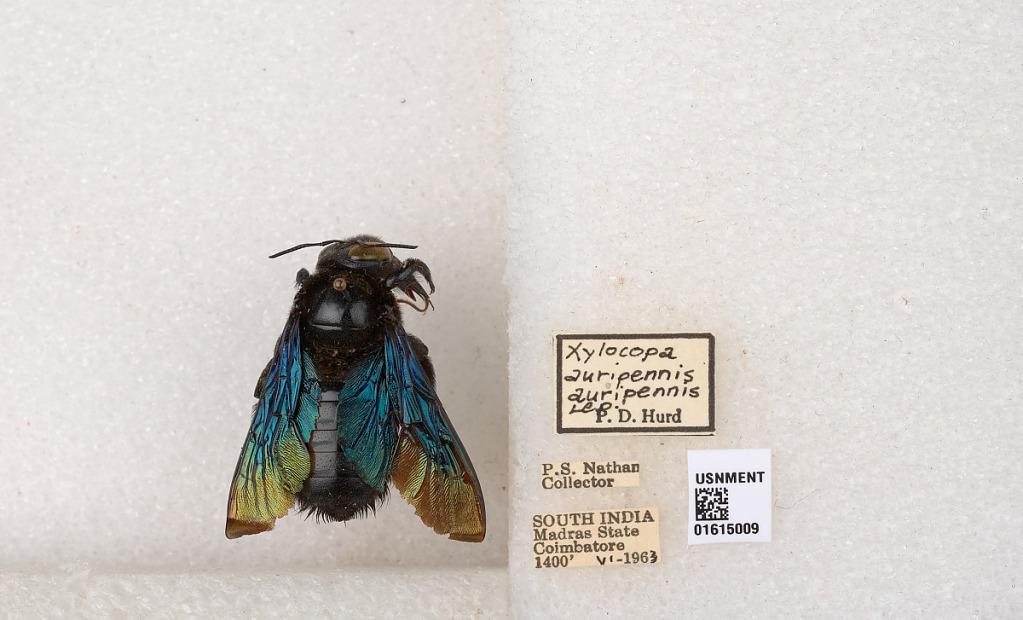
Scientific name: Xylocopa (Biluna) auripennis auripennis Lepeletier
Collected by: P. Nathan
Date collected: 1963-6-1
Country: India
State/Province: Tamil Nadu
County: Coimbatore
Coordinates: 10.9955, 76.9034
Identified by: Hurd, P. D.